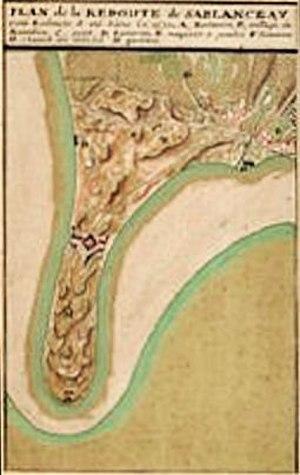
Redoute de Sablanceaux.
Claude Masse, né en 1652 à Combloux et mort à Mézières le 26 mai 1737, est un ingénieur-géographe français du XVIIᵉ siècle.
La Redoute de Sablanceaux ou de Rivedoux est une place forte construite par Vauban en 1674 à Rivedoux-Plage sur la pointe de Sablanceaux, la pointe est de l’île de Ré en Charente-Maritime.